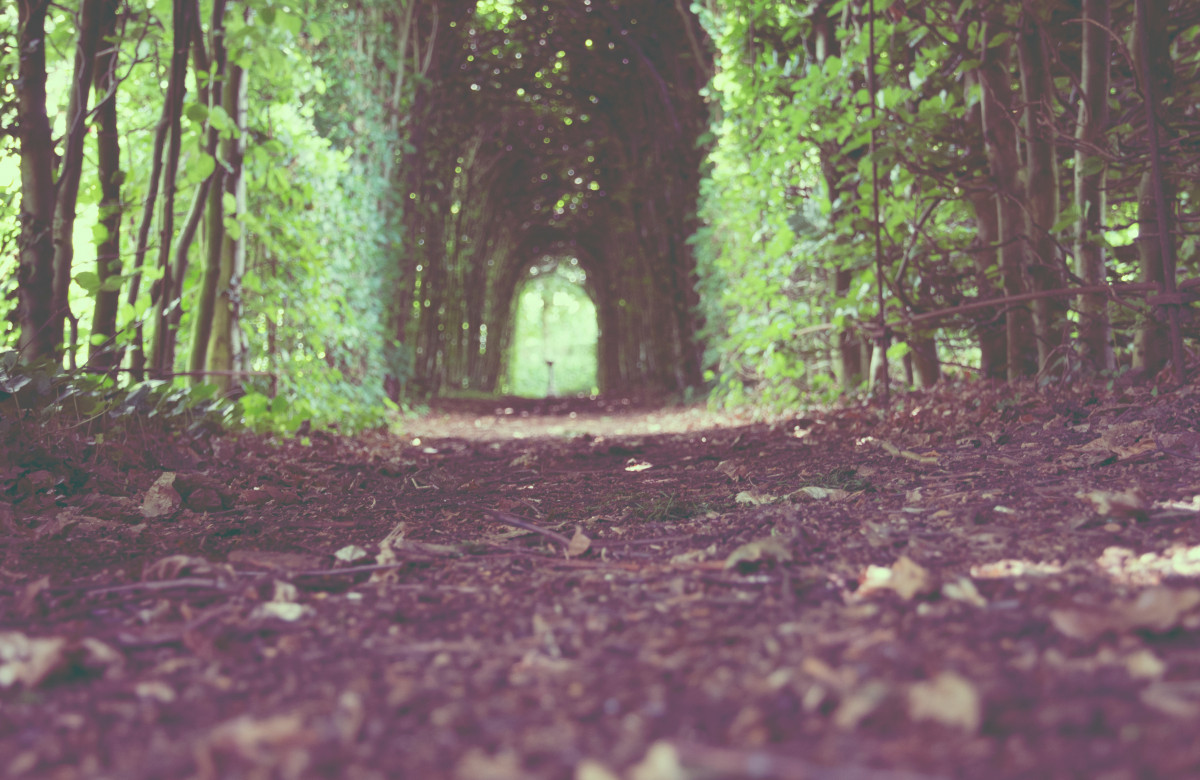
Tags: nature, forest, path, trail, ground, sunlight, leaf, autumn, woodland, habitat, ecosystem